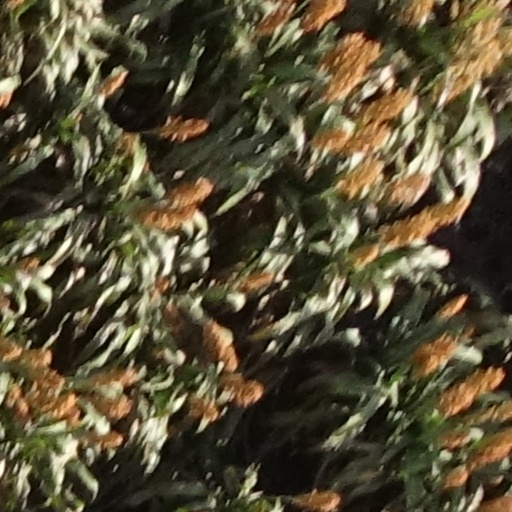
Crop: sorghum